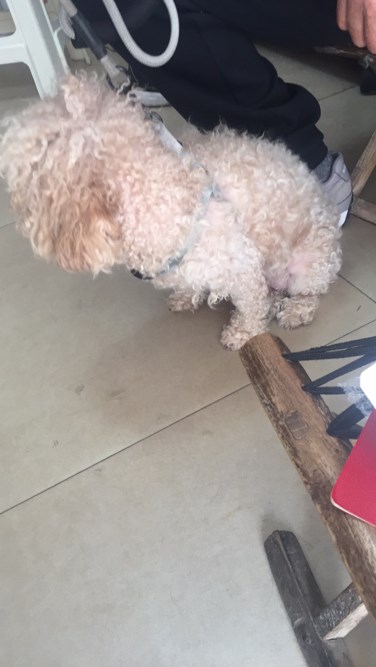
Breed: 7449-n000128-teddy